Waren (Müritz)

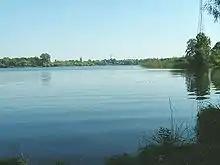
View across the Tiefwarensee

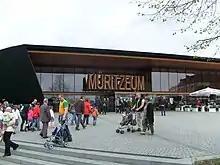
The Müritzeum on the Herrensee lake in Waren (Müritz)

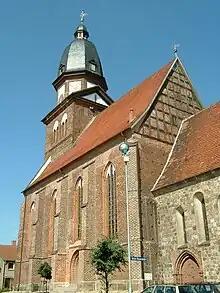
St. Mary's Church, Waren

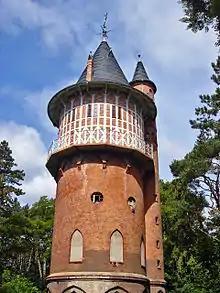
Water tower on the Nesselberg

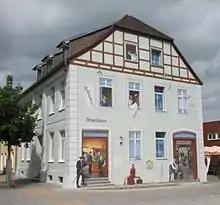
Former coaching inn

There is a number of official parks around Waren, such as the Nossentiner/Schwinzer Heath Nature Park or the Müritz National Park. On the Damerower Werder, which belongs to the parish of Jabel, there is an enclosure of European Bison which is open to visitors.